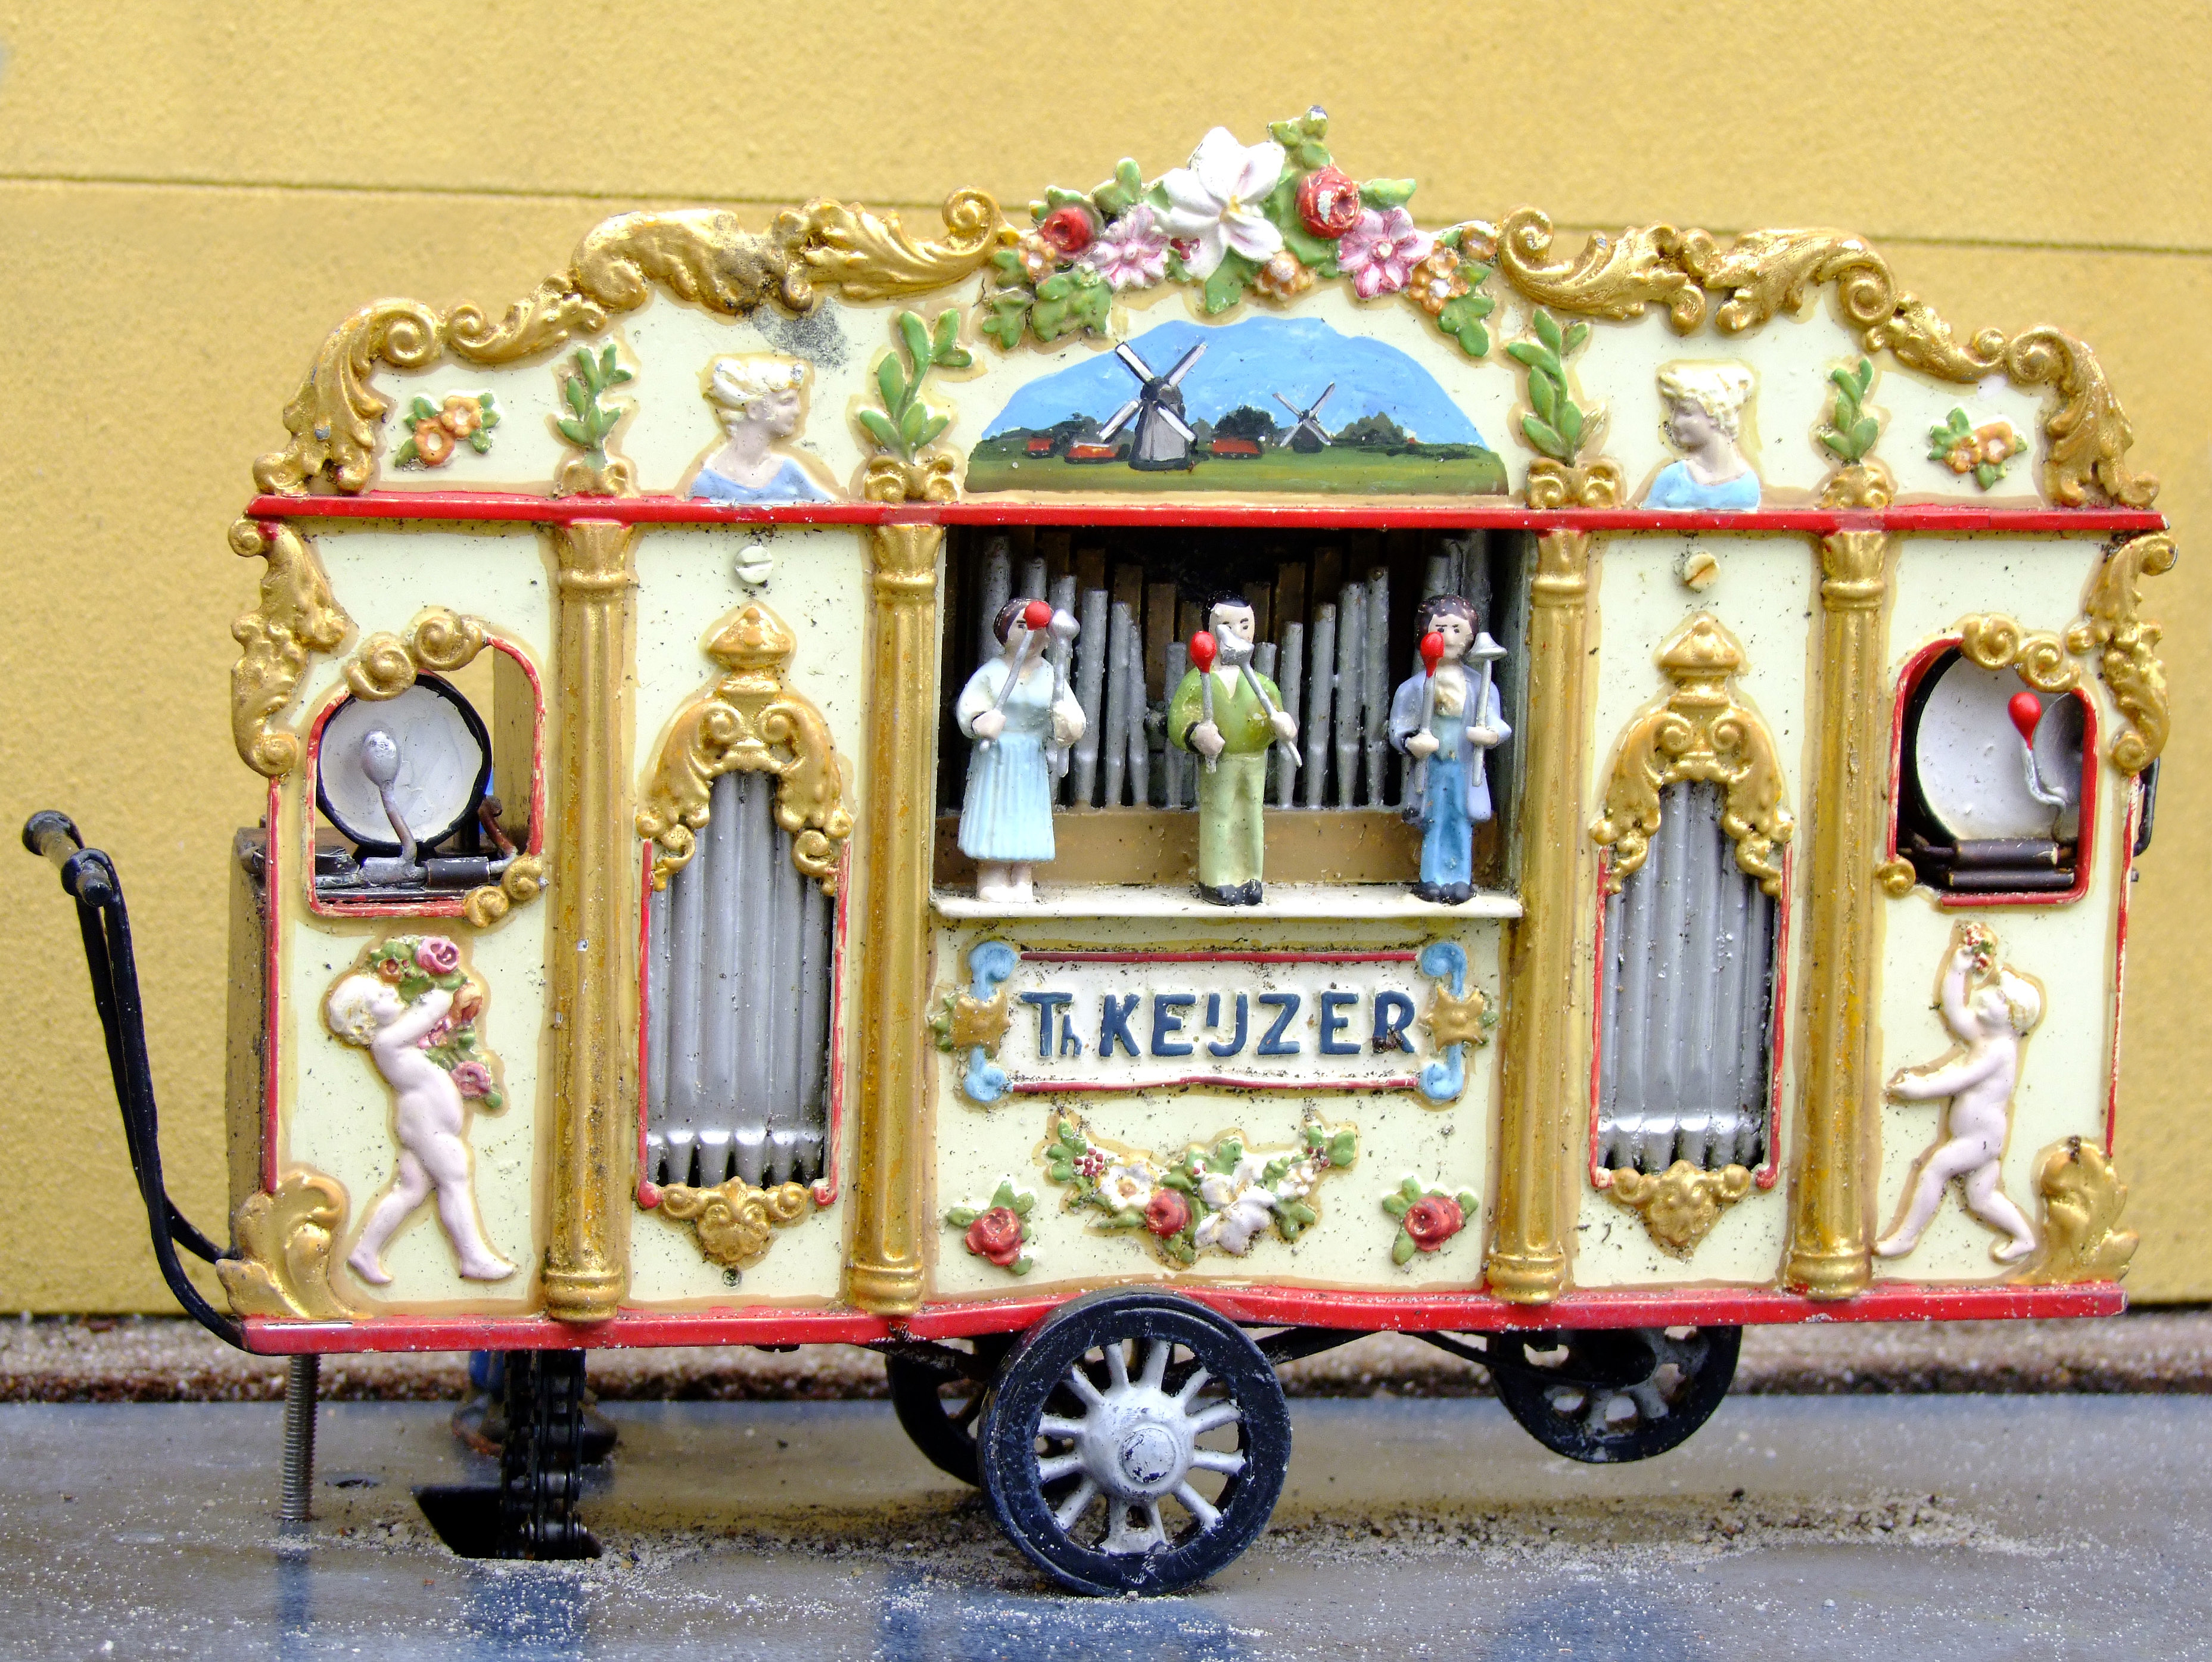
hague, netherlands, street organ, technology, electronic device, musical instrument, organ, facade, vehicle